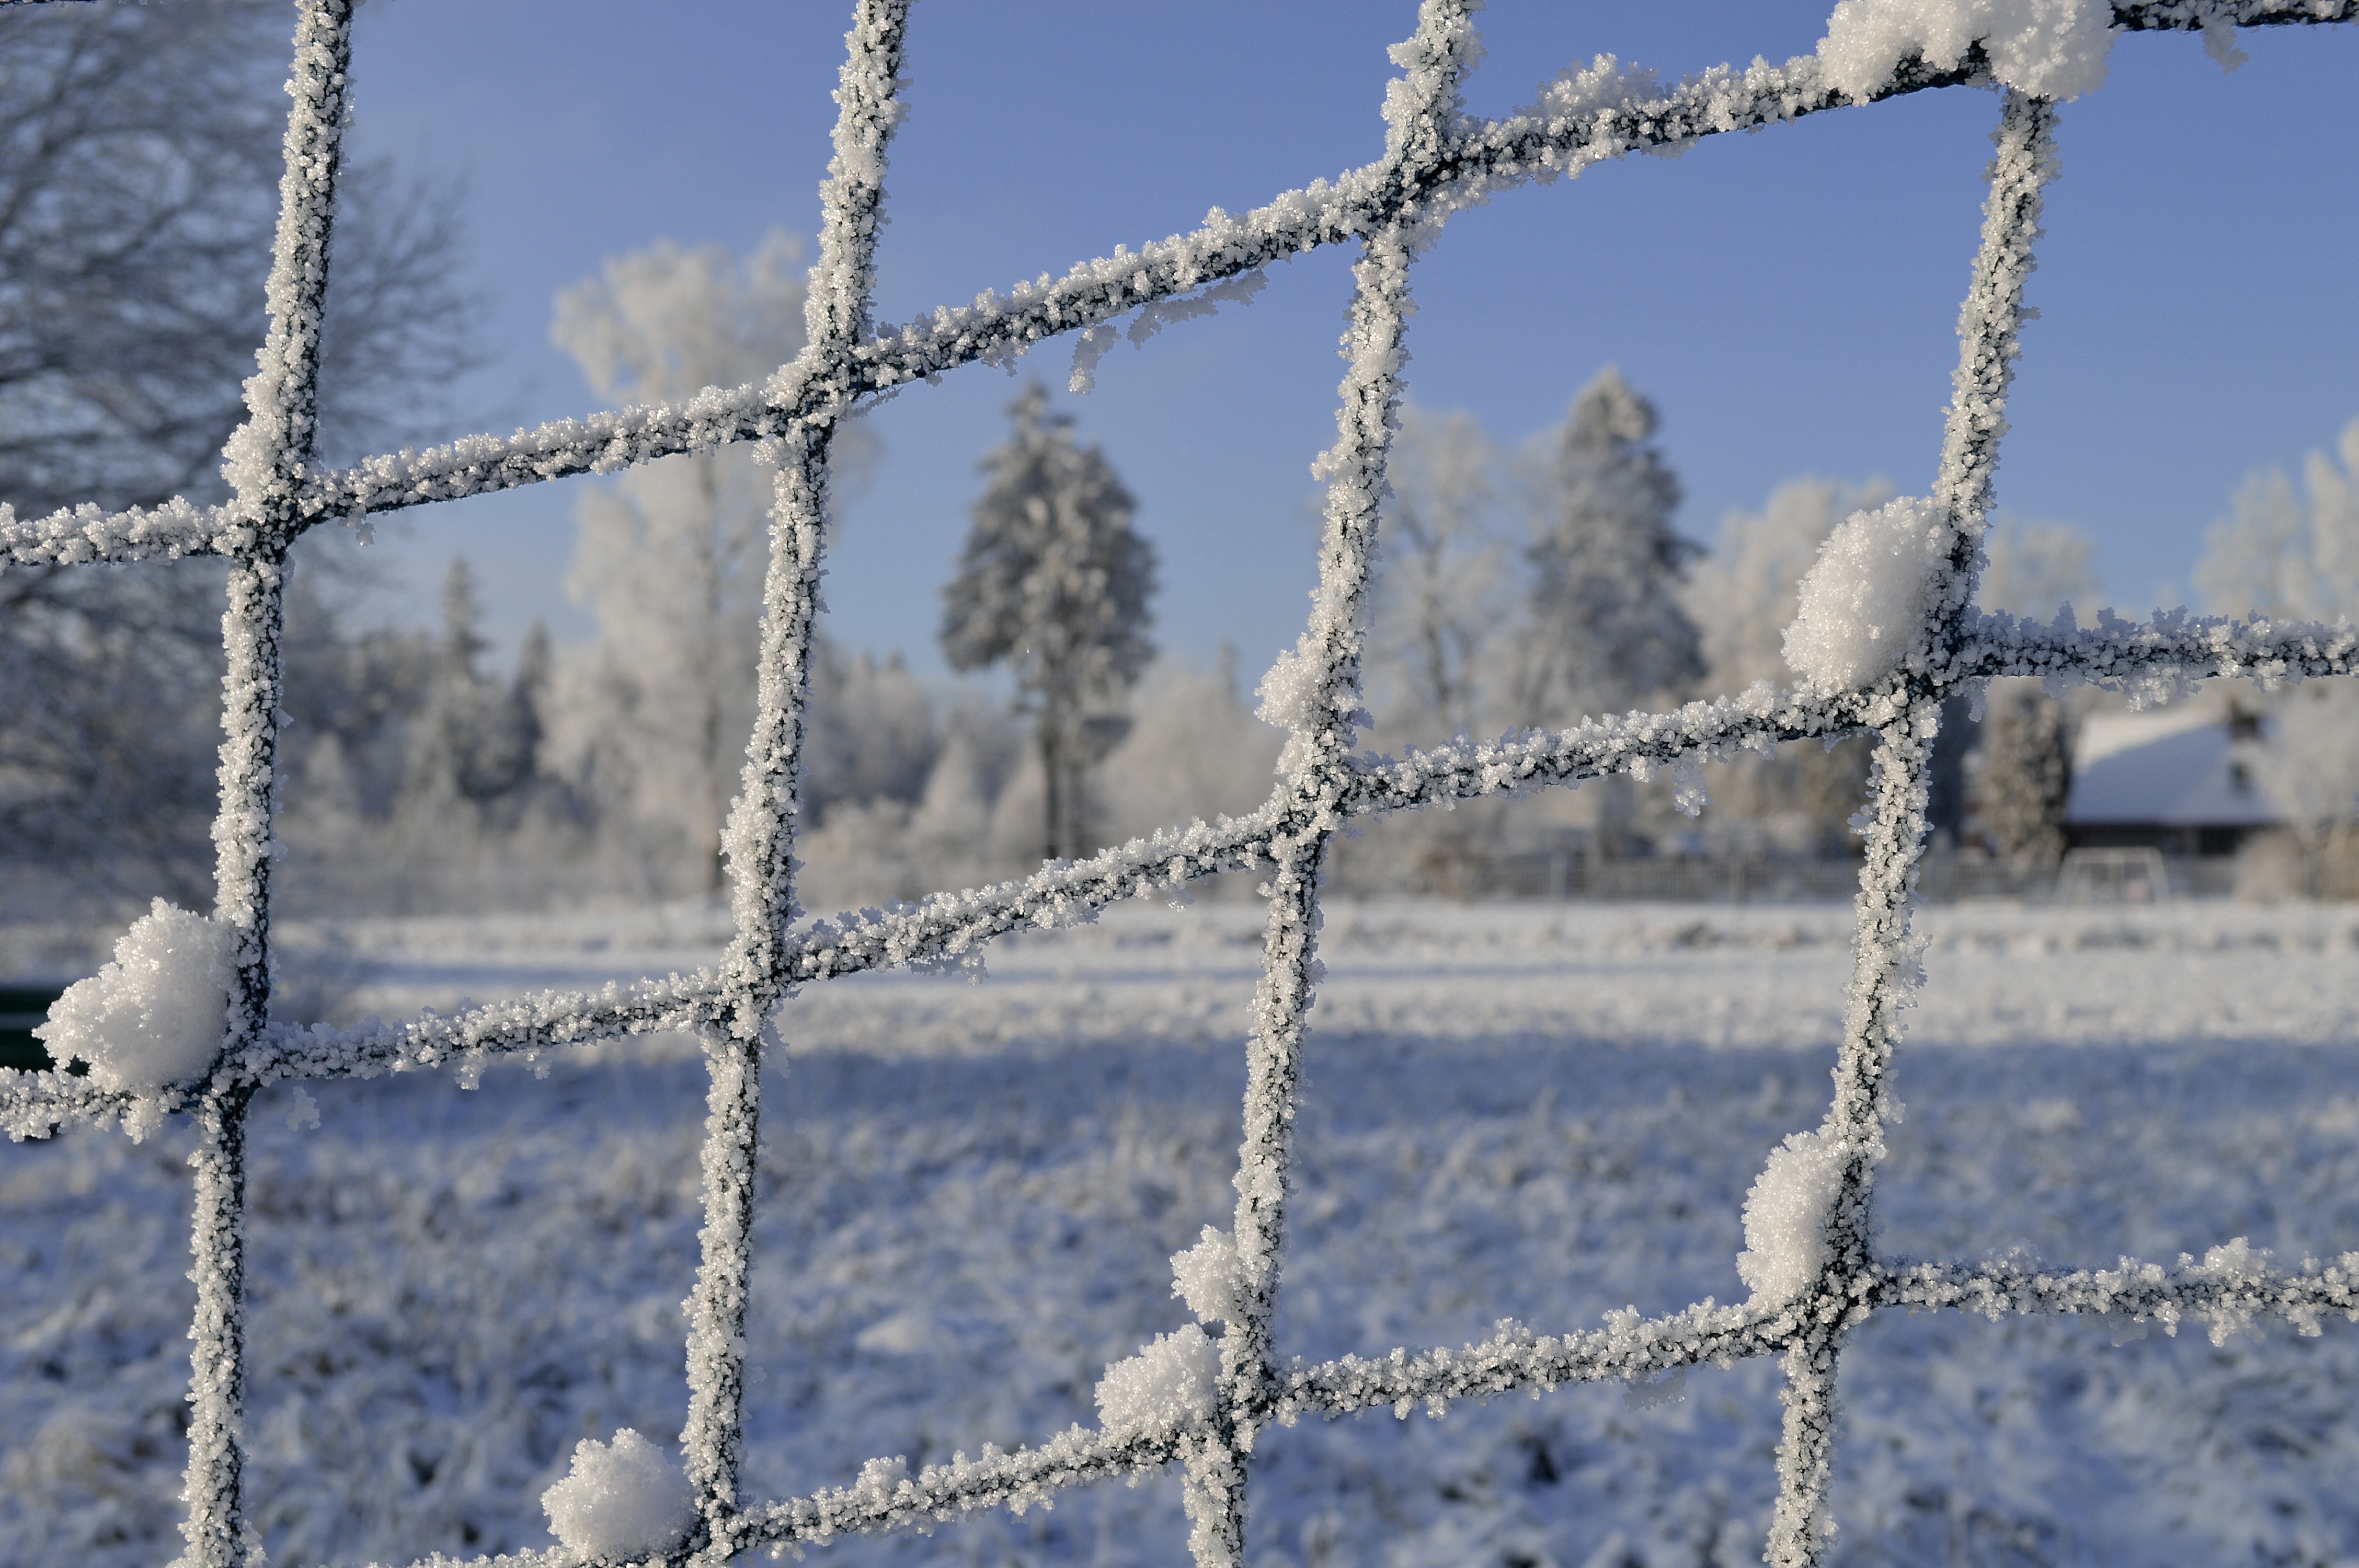
tree, water, branch, snow, winter, fence, barbed wire, sunlight, frost, ice, reflection, weather, blue, season, twig, icicle, freezing, outdoor structure, wire fencing, home fencing